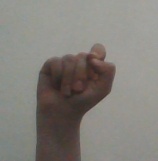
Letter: fa